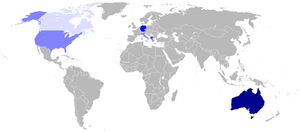
Makedonsk (sprog)
Makedonsk er et sydslavisk sprog, der tales af af 1.407.810. Makedonsk er officielt sprog i Republikken Makedonien og tales endvidere af mindretal i Grækenland og Bulgarien. Desuden er der betydelige makedonske diaspora i Canada, Australien, USA, New Zealand og Nordeuropa.